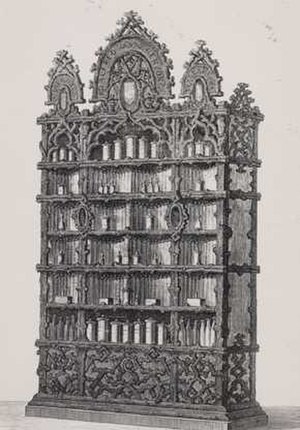
Alfred Benzon
Alfred Benzons officin fra 1862 tegnet af Christian Hetsch
Alfred Nicolai Benzon var en dansk apoteker og erhvervsmand, hvis virksomhed af samme navn i dag indgår i Nomeco. Han var fader til Alfred Benzon og Otto Benzon.